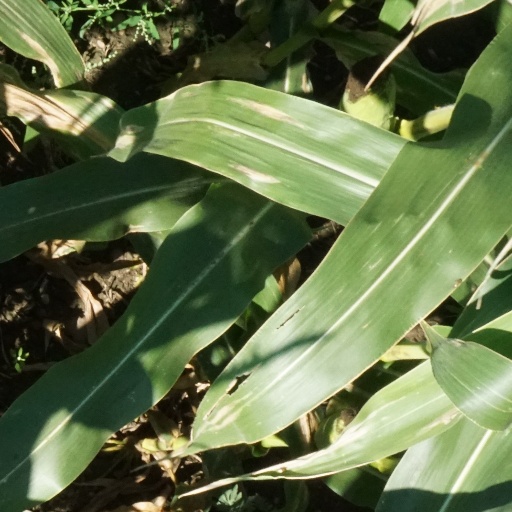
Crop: maize; corn